History of Over-the-Rhine

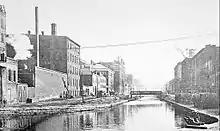
The canal, facing east toward the Elm Street bridge, before it was drained in 1920

Many German-Americans felt a sense of pride for their homeland; they celebrated early victories by Germany during World War I. Cincinnati's German language newspapers, the "Volksblatt" and the "Freie Presse" were especially vocal. As the likelihood of the United States entering the war increased, the pro-German rhetoric of Cincinnati's German-American population angered some Americans, especially "nativists" who distrusted whether the ethnic Germans were loyal to the United States. After the US entered the war, anti-German sentiment increased across the country.